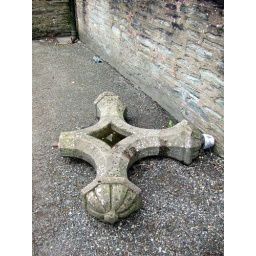
The old cross has been replaced as part of the restoration work and lies by the side of the church